Jani Hirvinen

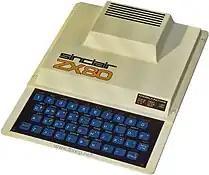

Already in the early 1980s, Hirvinen was creating FidoNet (a worldwide computer network that is used for communication between bulletin board systems) and SiGNET bulletin board system (BBS) networks.